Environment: real
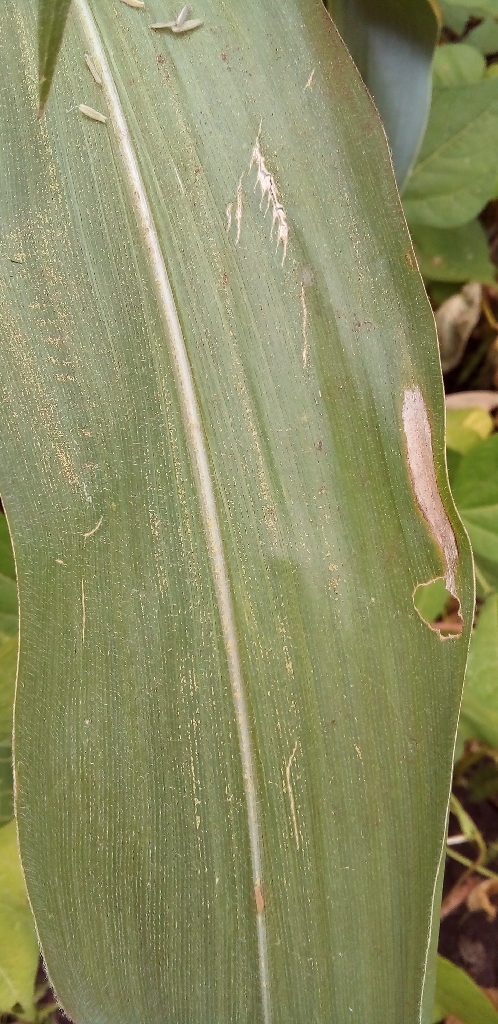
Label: northern_corn_leaf_blight